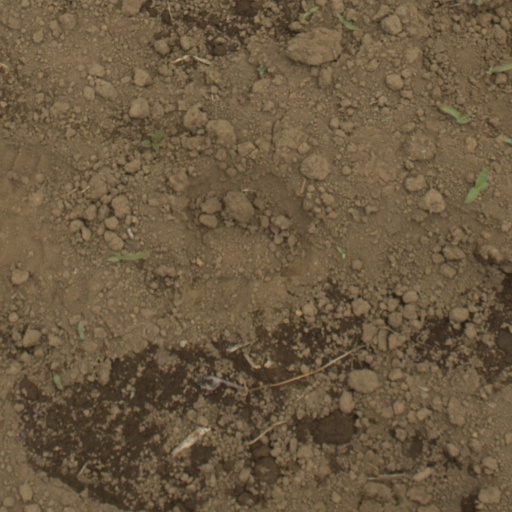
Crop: Jerusalem artichoke